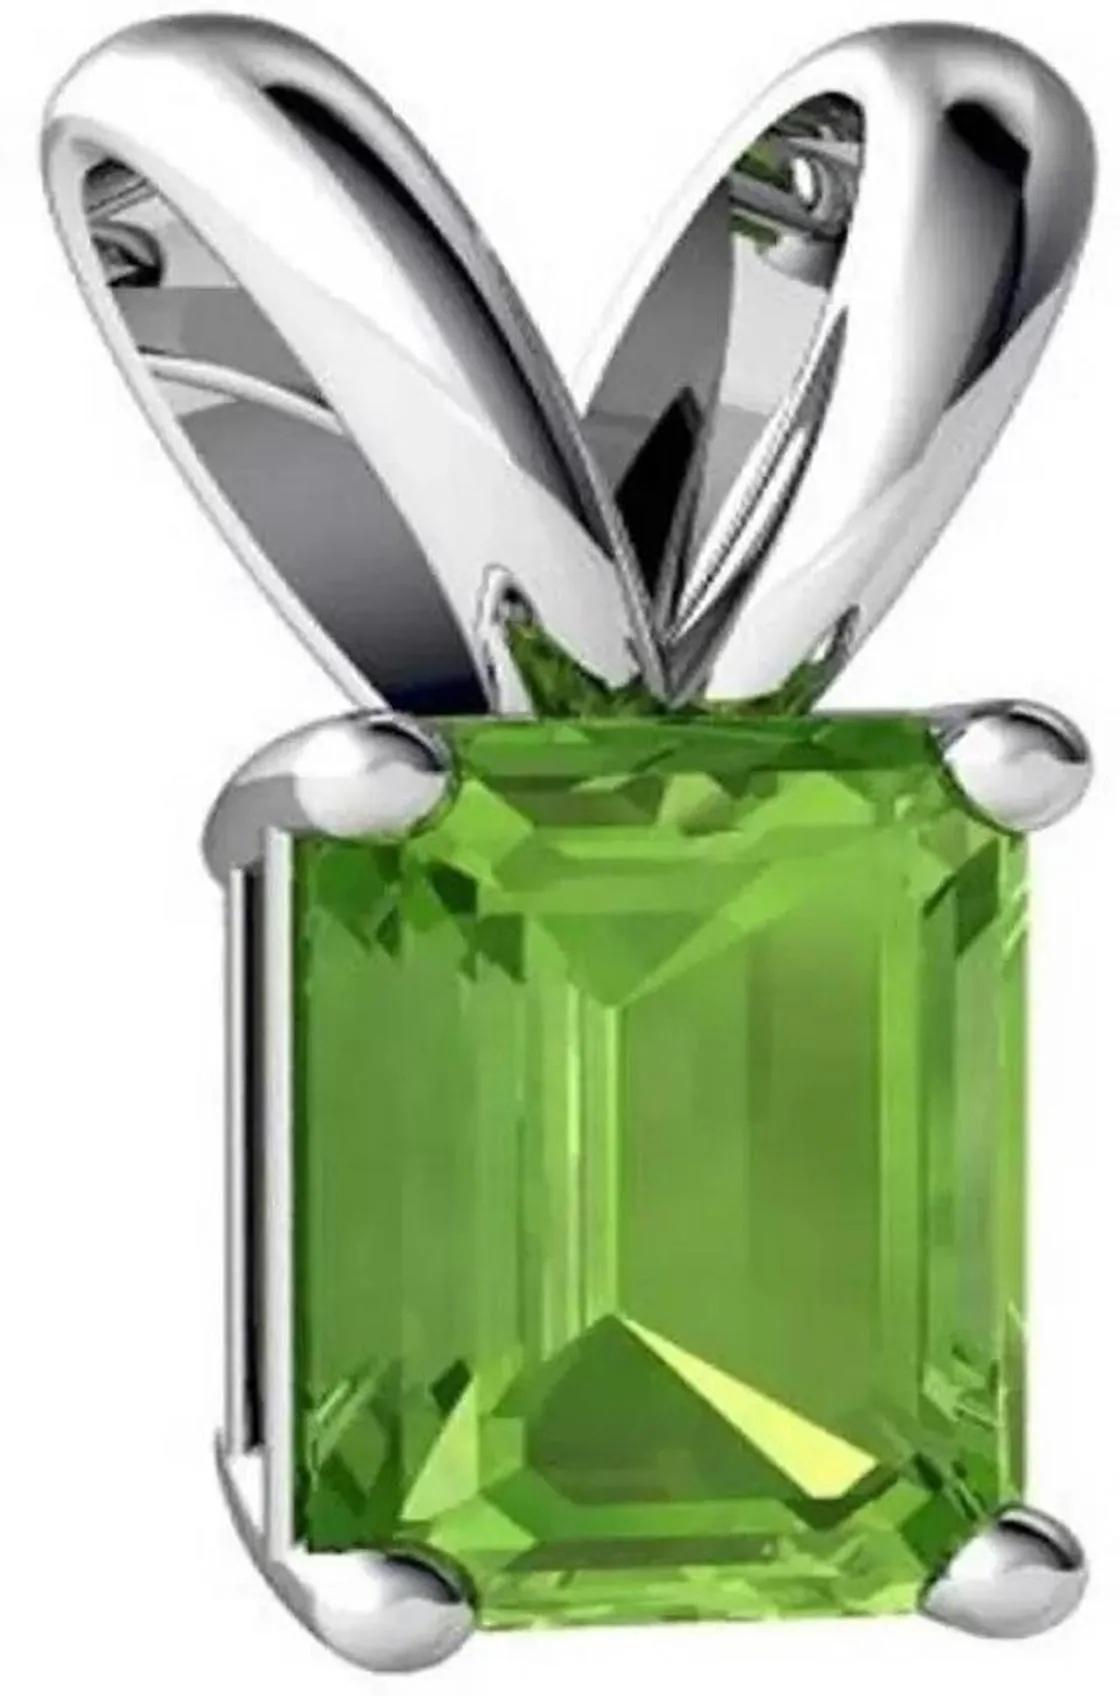
Chopra Gems Brass Peridot Stone Pendant Green (Men and Women) (Pendant_RSs92)
Type: Necklaces & Pendants
Brand: Chopra Gems & Jewellery
Price: Rs. 499
 Peridot was a very famous stone during ancient times.This stone is substitute of emerald. Peridots have magical and mystical properties associated with them. Some of its benefits areperidots increase strength and vitality in people.They have a calming effect on the wearer. They are also said to bring happiness and warmth in the lives of people.They increase strength in people and reduce anxiety.When used as a necklace, they become a protector against negative emotions.They are known to have healing effect on liver and gall bladder.They help people in understanding relationships and their values. Since this stone is related to happiness, love and truth, it instills a sense of truthfulness in people and makes them think in a rational way.This stone releases negativity and brings clarity in thoughts.
Features: Type pendant,Color green,Material brass
Included: Peridot Stone Pendant